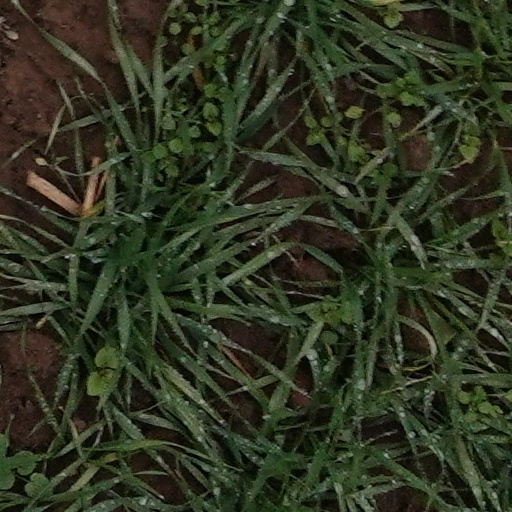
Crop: wheat